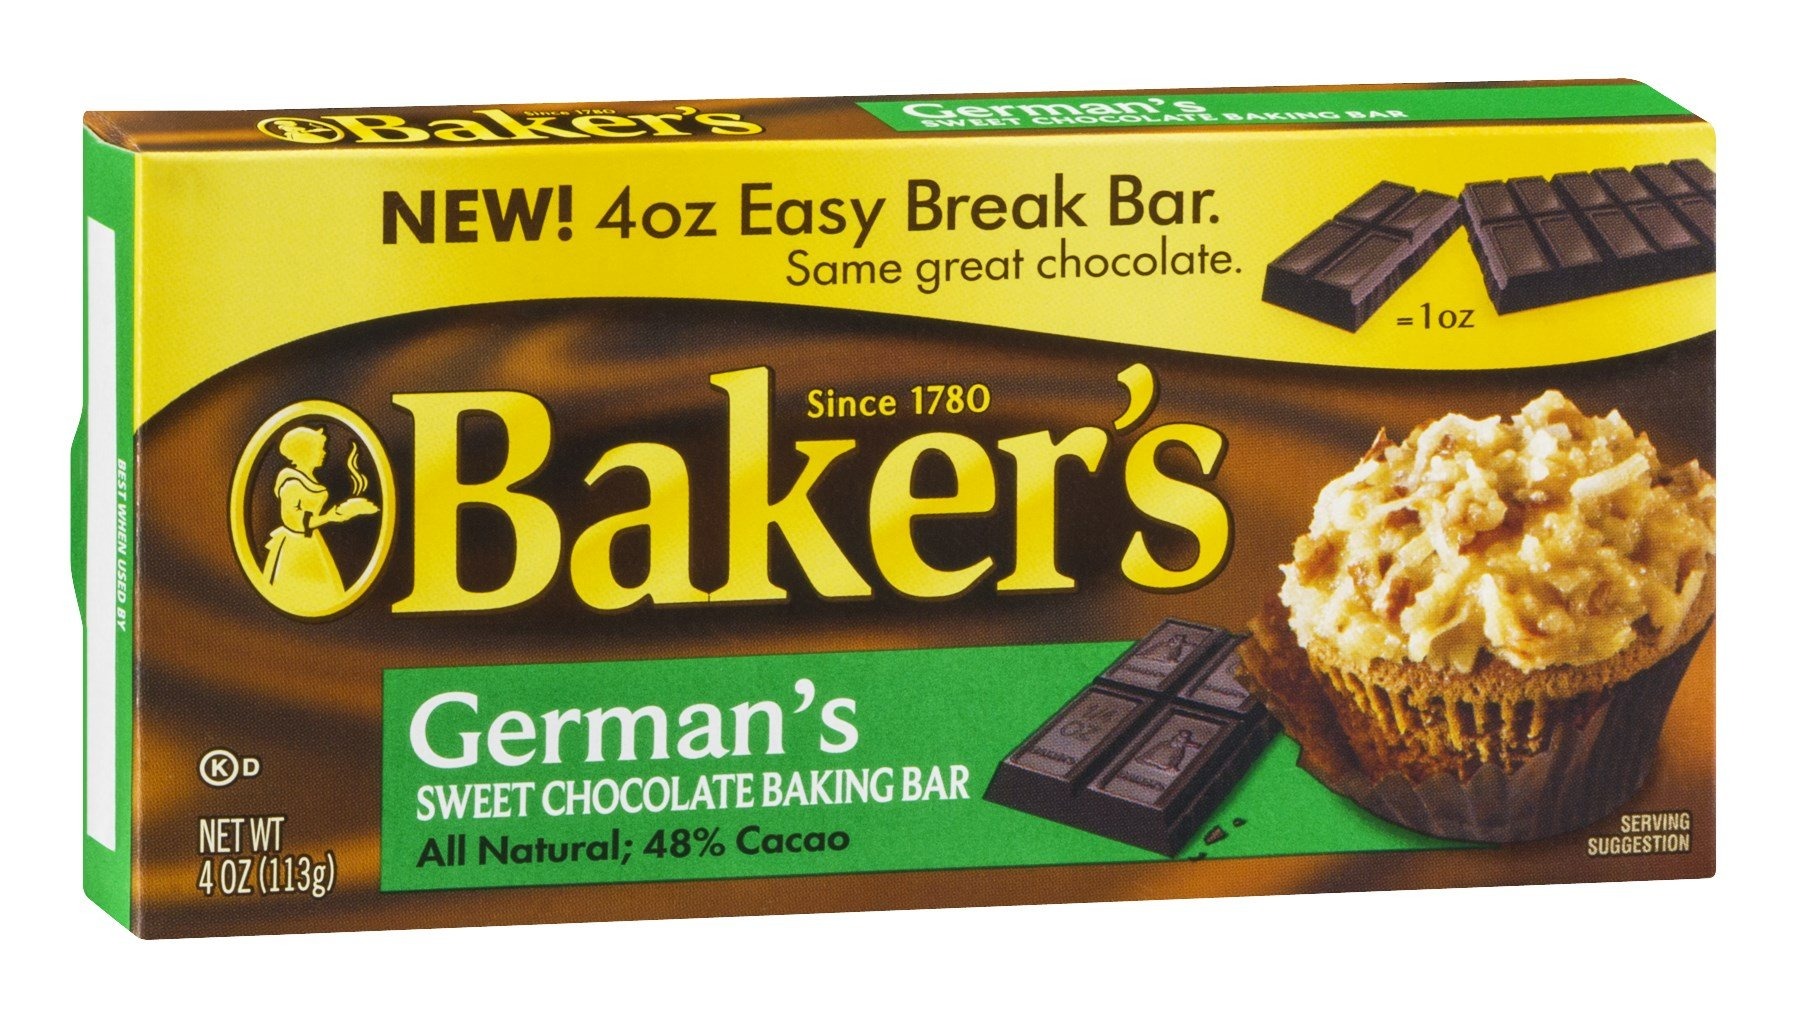
Item Name: Kraft Bakers German Chocolate Bar, 4 OZ
Bullet Point 1: All Natural; 48% Cacao
Bullet Point 2: 4 oz. Easy Break Bar
Bullet Point 3: Same Great Chocolate
Bullet Point 4: Kosher Dairy
Value: 4.0
Unit: Ounce

Price: 4.12